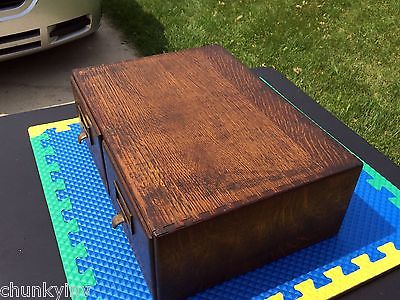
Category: cabinet